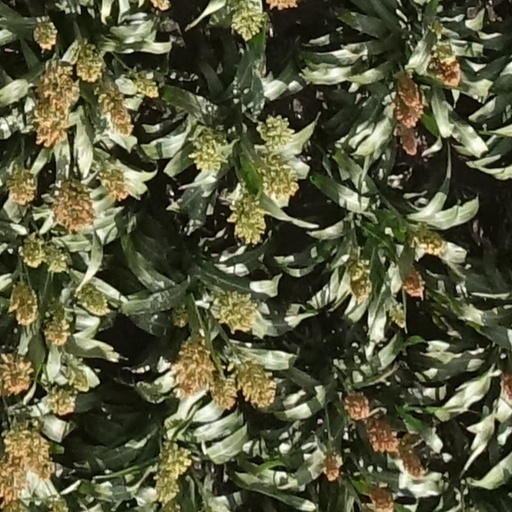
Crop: sorghum